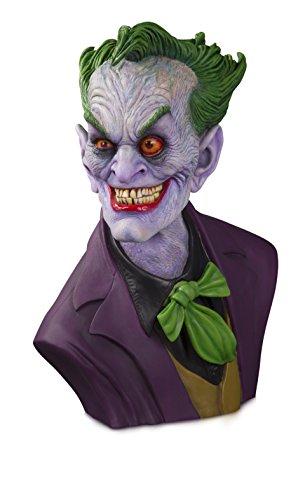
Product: DC Collectibles Gallery: The Joker by Rick Baker 1: Scale Bust, Multicolor
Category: Toys & Games | Collectible Toys | Statues, Bobbleheads & Busts | Statues
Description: Life-size 1: 1 scale bust.
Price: $945.99
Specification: ProductDimensions:12x8x22.5inches|ItemWeight:4pounds|ShippingWeight:26.9pounds(Viewshippingratesandpolicies)|DomesticShipping:ItemcanbeshippedwithinU.S.|InternationalShipping:ThisitemcanbeshippedtoselectcountriesoutsideoftheU.S.LearnMore|ASIN:B079RH6YPF|Itemmodelnumber:APR180301|Manufacturerrecommendedage:15yearsandup